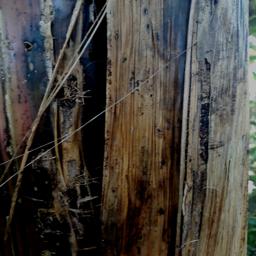
Label: PSEUDOSTEM WEEVIL